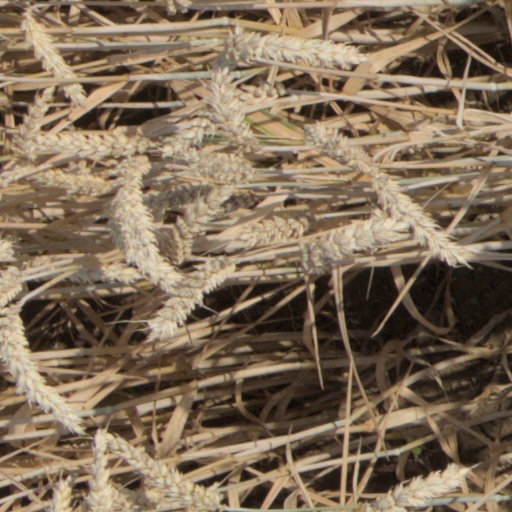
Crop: wheat